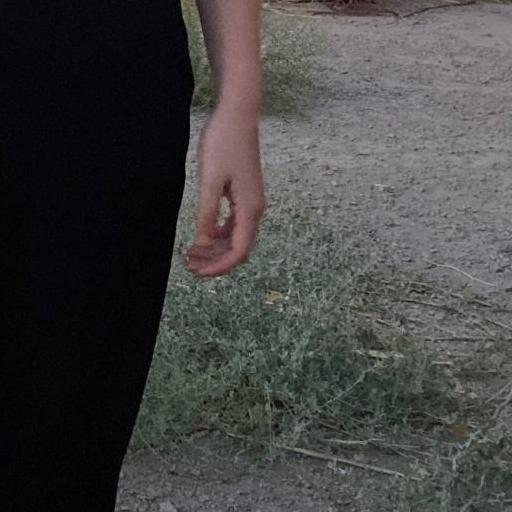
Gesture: no_gesture